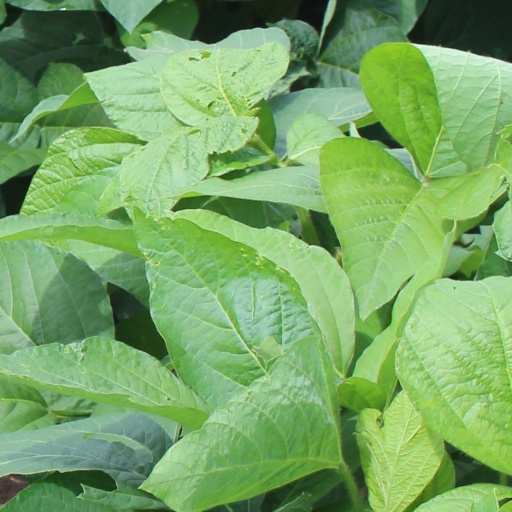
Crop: soybean